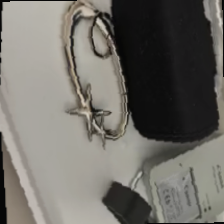
Label: no bracelet mod